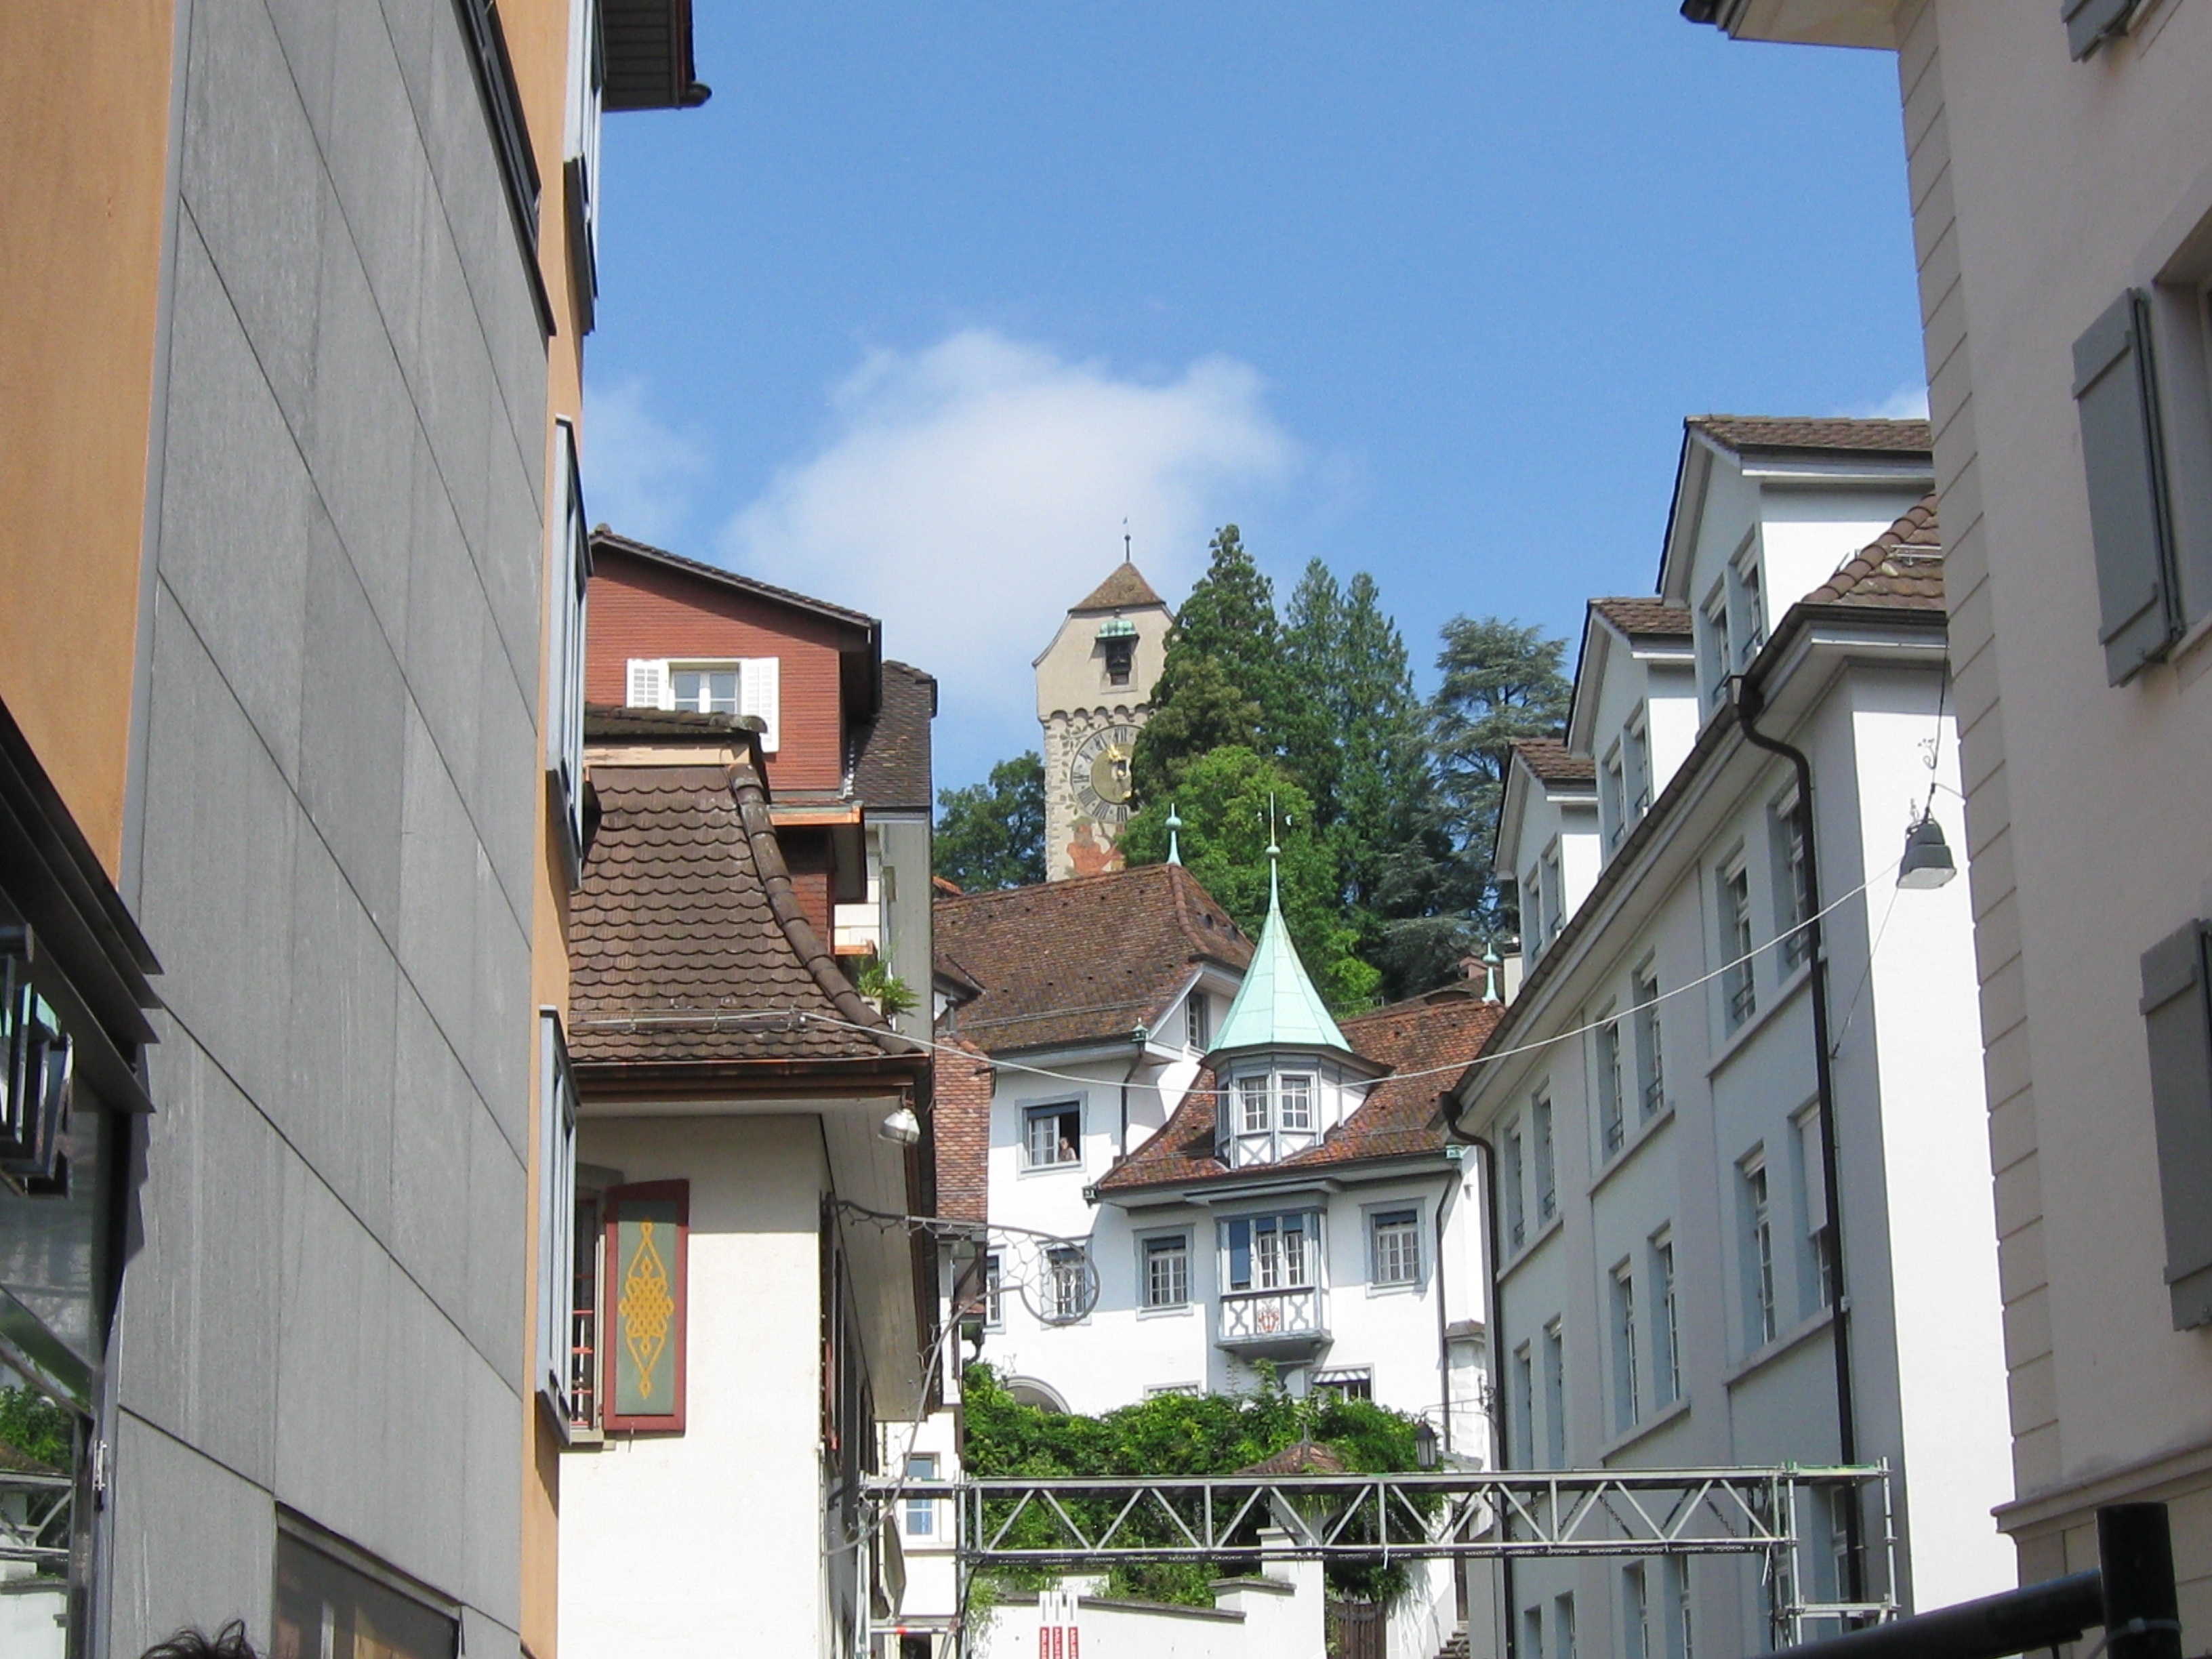
architecture, street, villa, house, town, clock, home, cityscape, downtown, village, balcony, europe, tower, cottage, hillside, facade, property, sightseeing, exterior, historic, apartment, clock tower, swiss, lucerne, switzerland, european, estate, condominium, neighbourhood, residential area, human settlement